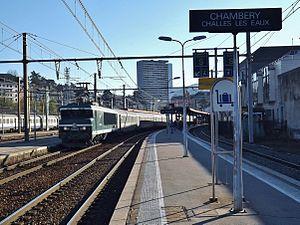
Vue de la locomotive CC 6558 en tête d'un train spécial à destination de la fête des Lumières de Lyon, en gare de Chambéry en Savoie.
La gare de Chambéry - Challes-les-Eaux est une gare ferroviaire française des lignes de Culoz à Modane et de Saint-André-le-Gaz à Chambéry, située sur le territoire de commune de Chambéry, dans le département de la Savoie, en région Auvergne-Rhône-Alpes.